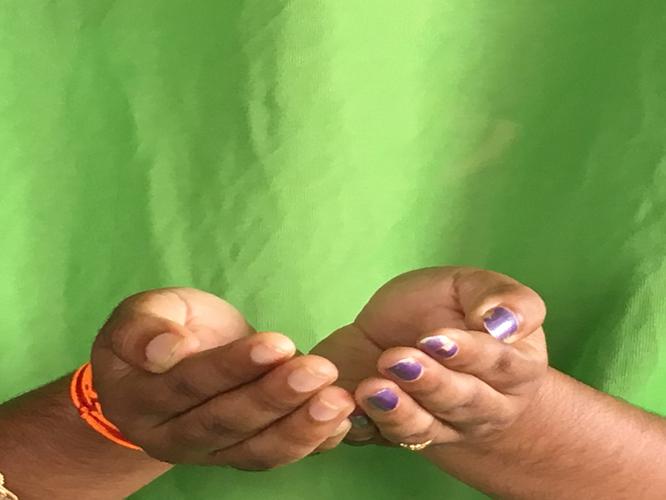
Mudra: Pushpaputa
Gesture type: double_hand